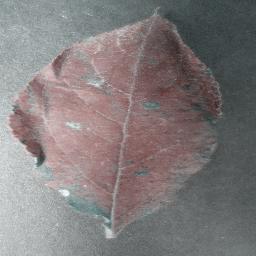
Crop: apple
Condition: cedar_rust